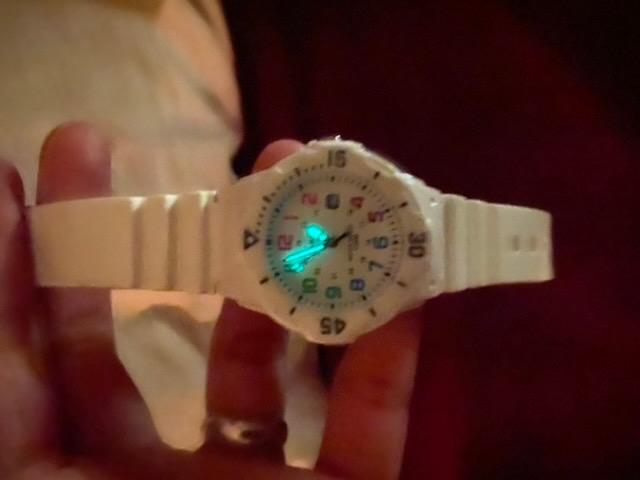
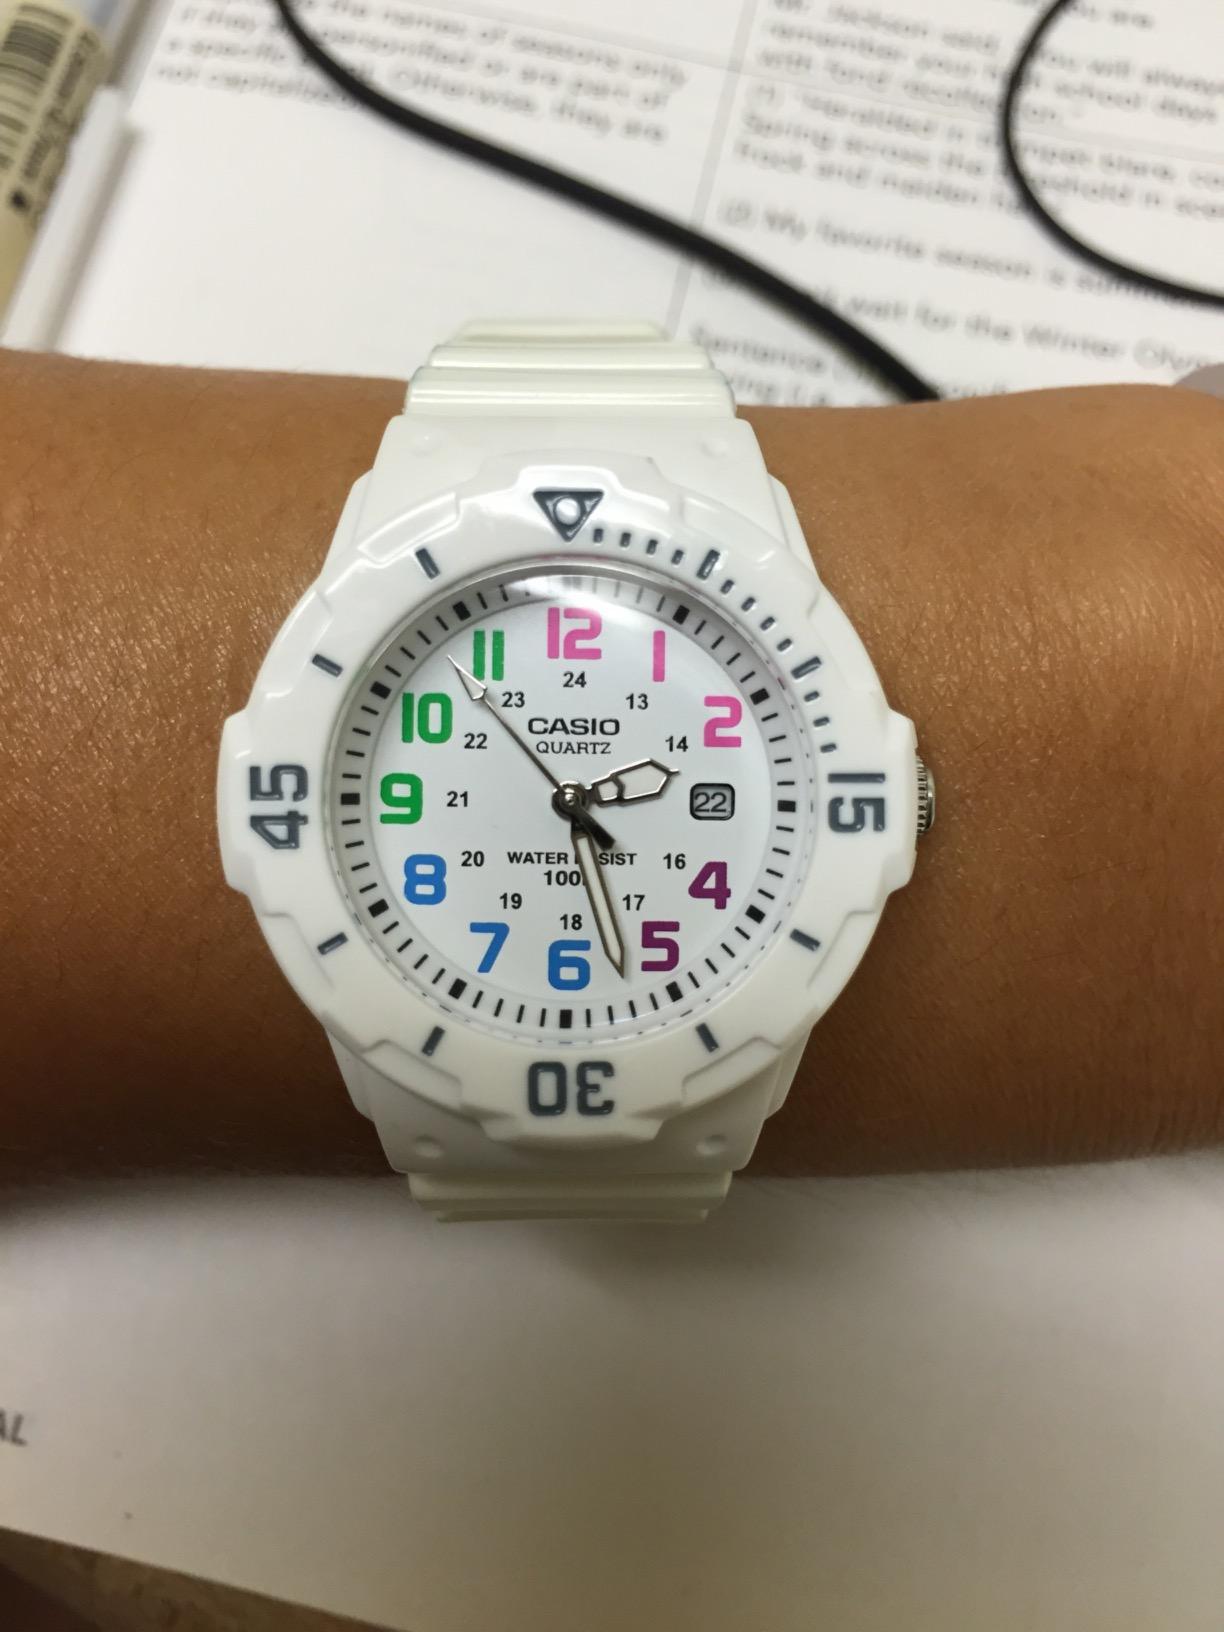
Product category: accessories_watch
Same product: yes